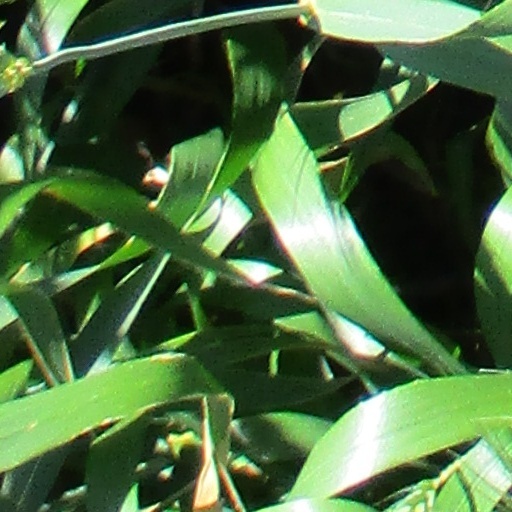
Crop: wheat